Henri-Émile Bazin

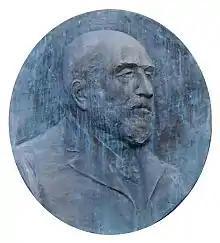

Henri-Émile Bazin (10 January 1829 – 7 February 1917), also known as Henry Bazin, was a French engineer specializing in hydraulic engineering, and whose main contributions relate to the systematic study of free surface flows and the measurement of flows (gauging).